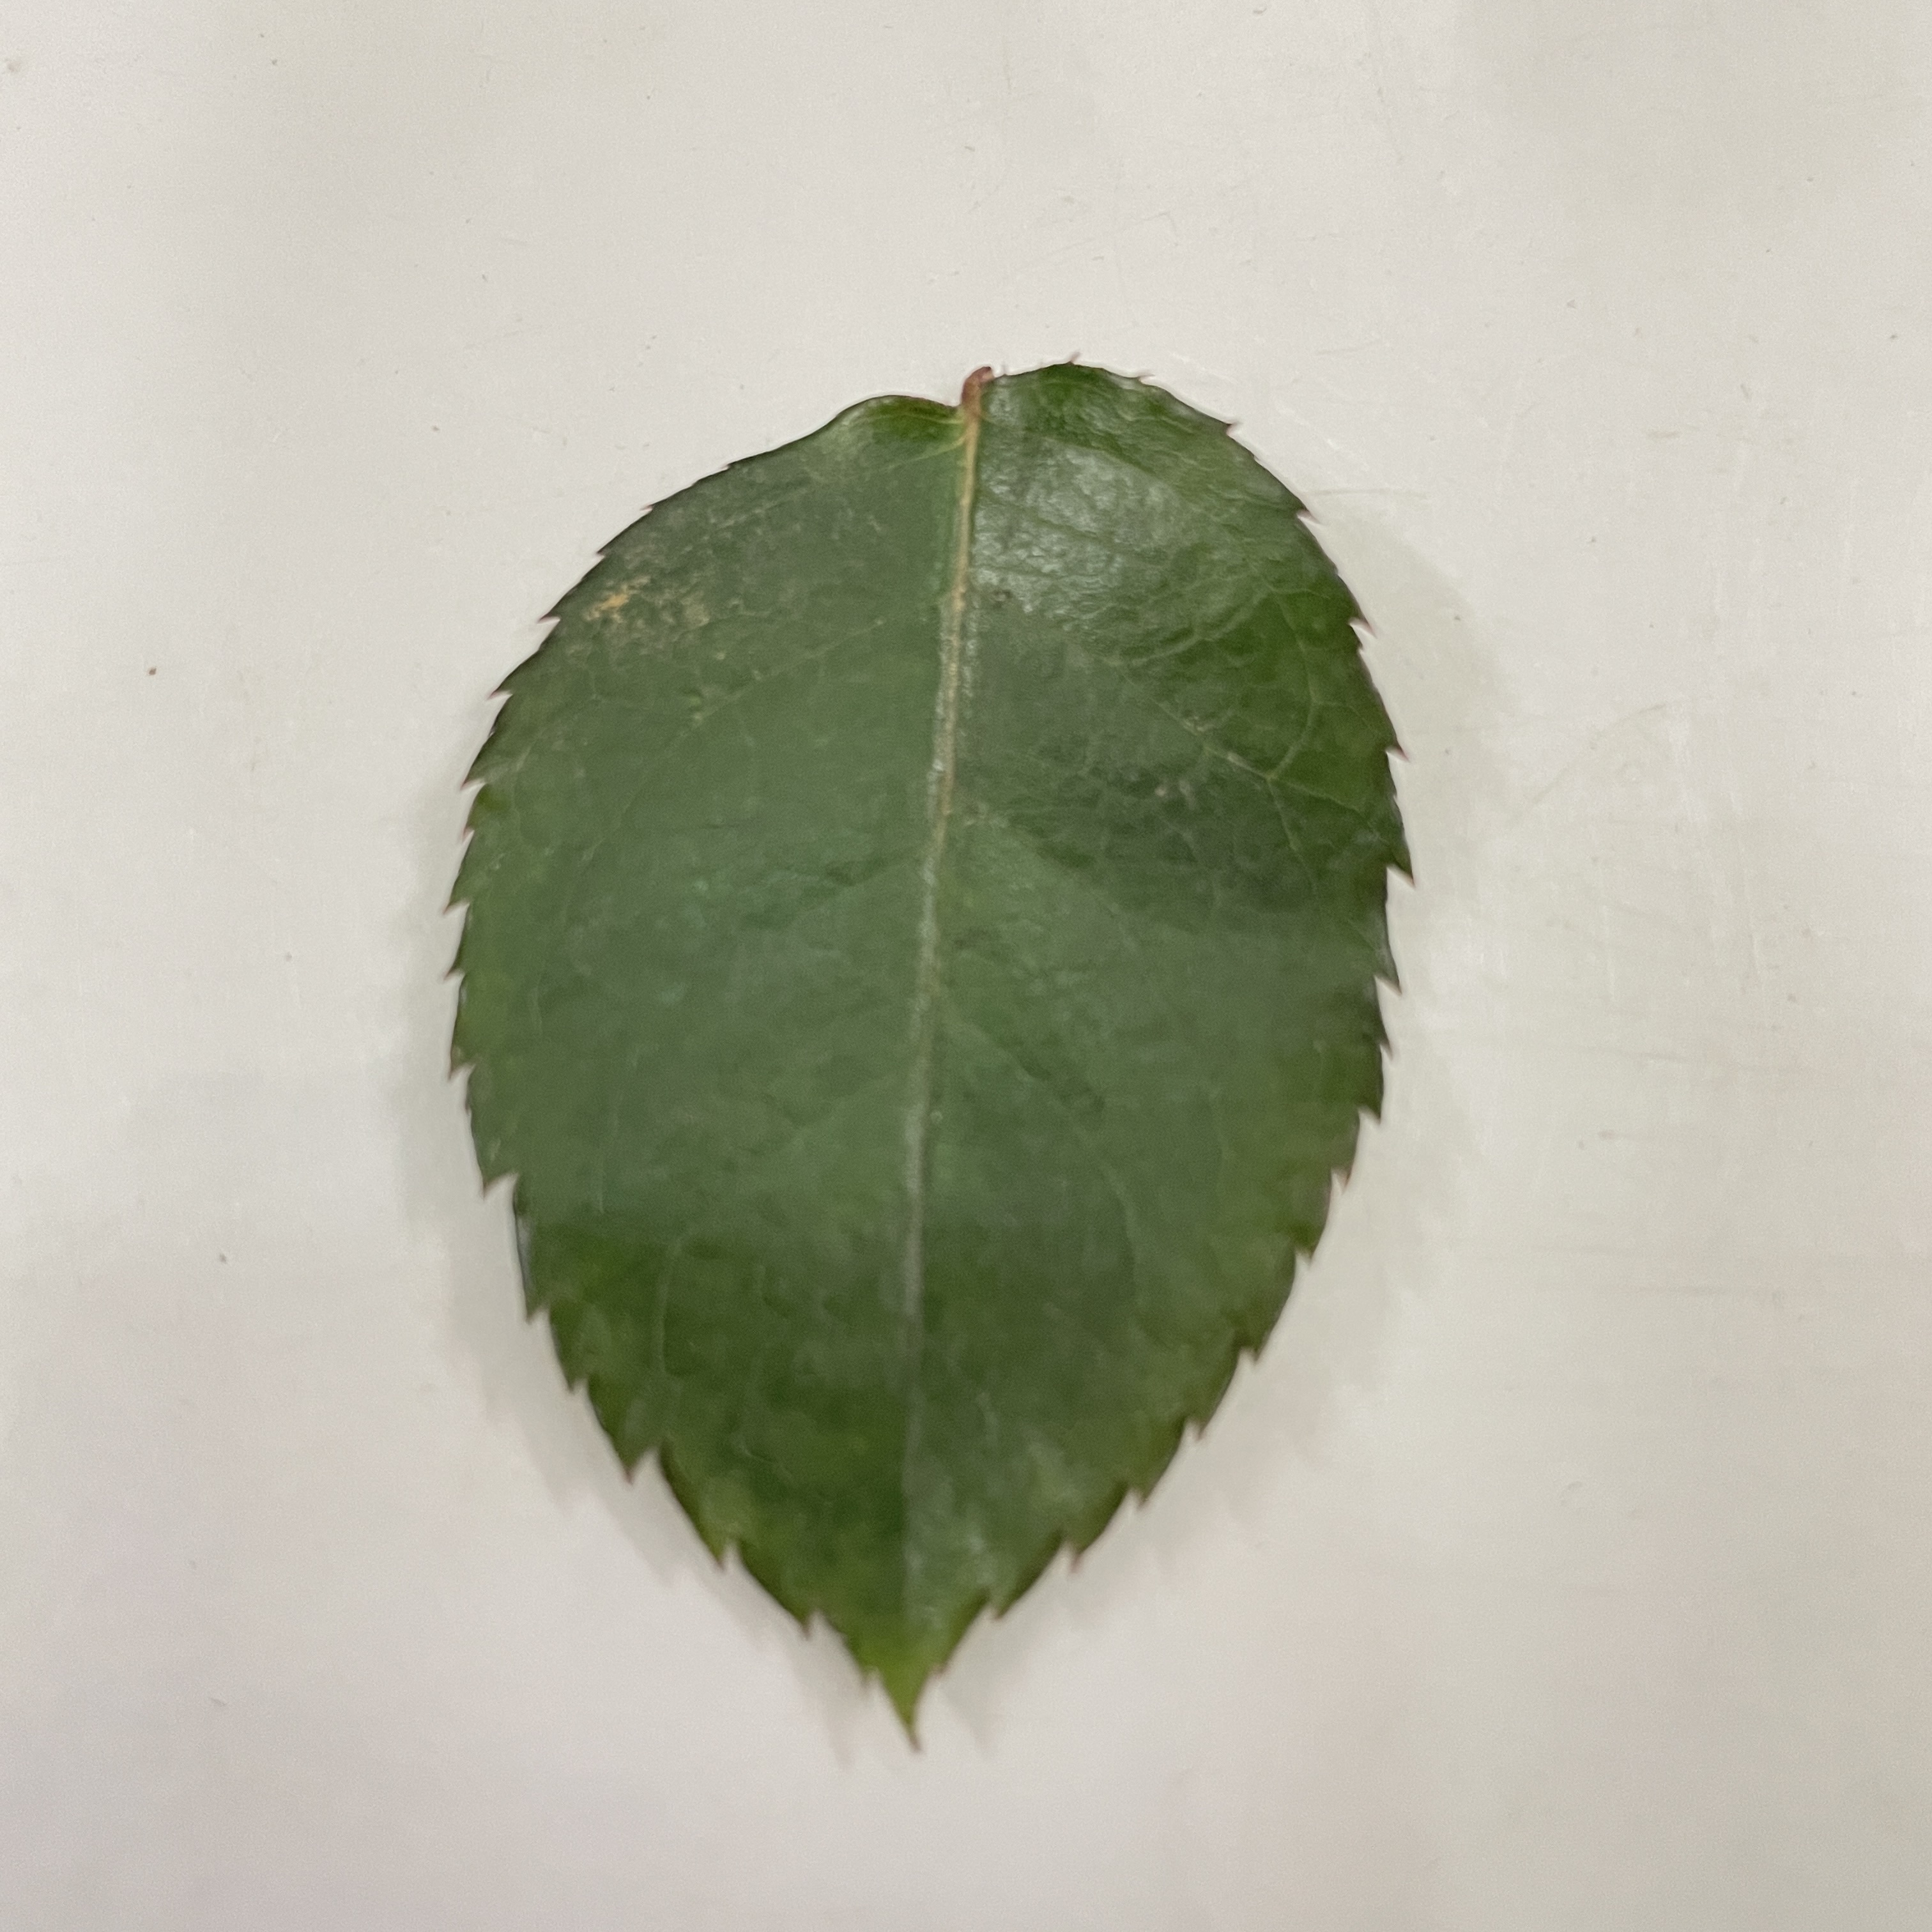
Label: Healthy Leaf